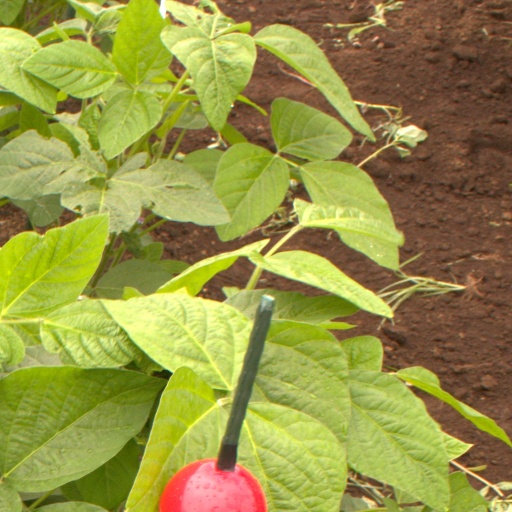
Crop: soybean